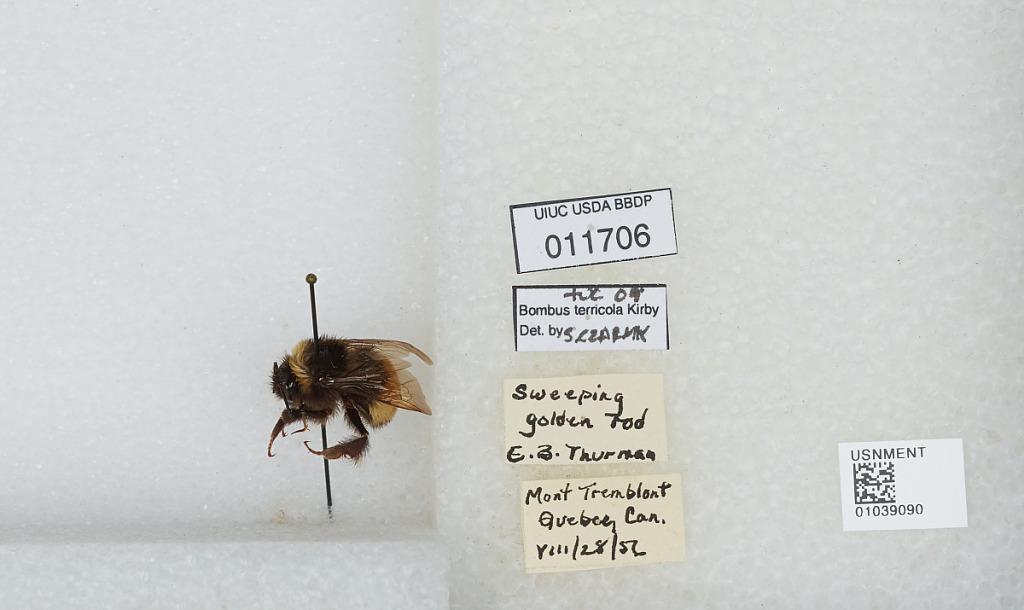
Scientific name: Bombus (Bombus) terricola Kirby
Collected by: E. Thurman
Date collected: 1956-8-28
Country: Canada
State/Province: Quebec
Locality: Mont Tremblant
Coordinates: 46.1614, -74.5603
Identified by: Czarnik, S.